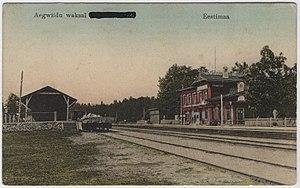
La gare de Aegviidu est une gare ferroviaire située à Aegviidu en Estonie.